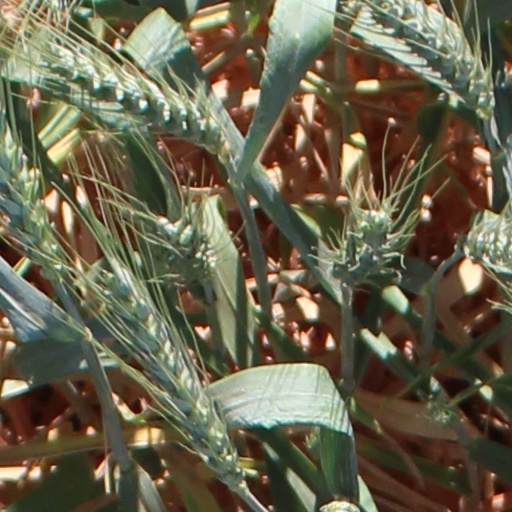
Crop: wheat